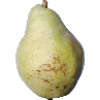
Label: pear_williams